2015 Faroese general election

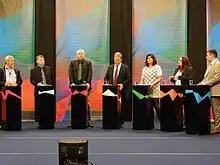
Hustings in Trongisvágur on 25 August 2015; from left to right: Kári P. Højgaard (D), Jákup Suni Lauritsen (H), Kristin Michelsen (C), Páll á Reynatúgvu (E), Elsebeth Mercedis Gunnleygsdóttur (A), Hanna Jensen (F) and Magni Laksáfoss (B).

The ruling centre-right coalition led by Johannesen was consistently behind in the polls, while the Social Democrats led by Aksel Johannesen were well ahead. However, polls closer to election day showed a tightening race.